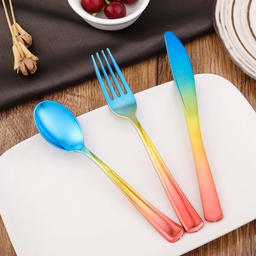
Label: plastic